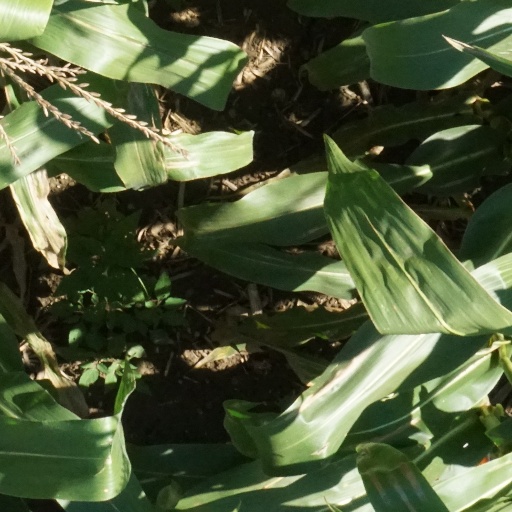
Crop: maize; corn